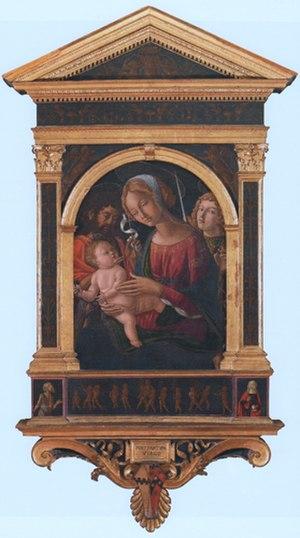
La Madonna col Bambino, san Giovanni Battista e san Michele Arcangelo (Vierge à l'Enfant entre les saints Jean Baptiste et Michel) est une peinture a tempera sur panneau de bois de 75 × 50 cm (panneau peint), qui peut être datée de 1496, réalisée par Neroccio di Bartolomeo de' Landi, et conservée dans la sacristie de l'Oratorio della Compagnia della Santissima Trinità à Sienne.
La Madonna col Bambino, san Giovanni Battista e san Michele Arcangelo est une peinture a tempera sur panneau de bois de 75 × 50 cm, qui peut être datée de 1496, réalisée par Neroccio di Bartolomeo de' Landi, et conservée dans la sacristie de l'Oratorio della Compagnia della Santissima Trinità à Sienne.